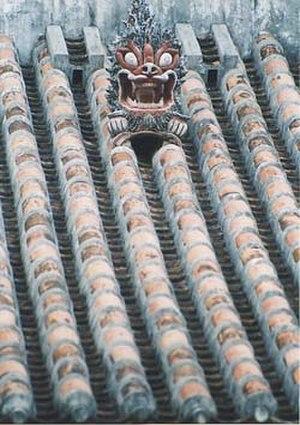
La religion des îles Ryūkyū est une sorte de shintō primitif plus ou moins commun avec diverses pratiques du Kyūshū et du sud de la Corée ; elle est probablement assez proche de la religion originelle des paysans japonais de l'époque Yayoi et surtout a été peu touchée par les interférences dues à l’utilisation politique du shintō nippon. En effet, le shintō a été utilisé depuis le 5Vᵉ siècle par les Empereurs japonais pour asseoir la légitimité de leur pouvoir en se faisant les descendants de la déesse Amaterasu : ce mythe fut mis de côté jusqu’au XVIIIᵉ siècle où divers lettrés japonais se penchèrent sur les origines de leur pays. Le shintō des Ryūkyū ne présente pas toutes ces déviances et permet de s’approcher un peu plus près des croyances populaires même si on voit bien à travers les rites divers un effort de syncrétisme entre shintō, bouddhisme, taoïsme et confucianisme qui en fait une religion originale.
Les shīsā sont des sculptures de taille limitée, à mi-chemin entre le lion et le chien, posées sur les toits des maisons traditionnelles d'Okinawa. Dérivés des lions gardiens importés de Chine au XIVᵉ siècle, les shīsā sont considérés comme des protections repoussant les forces maléfiques. Ils sont souvent posés par paires. Dans certaines paires, celui de gauche a la gueule close et celui de droite, la gueule ouverte.